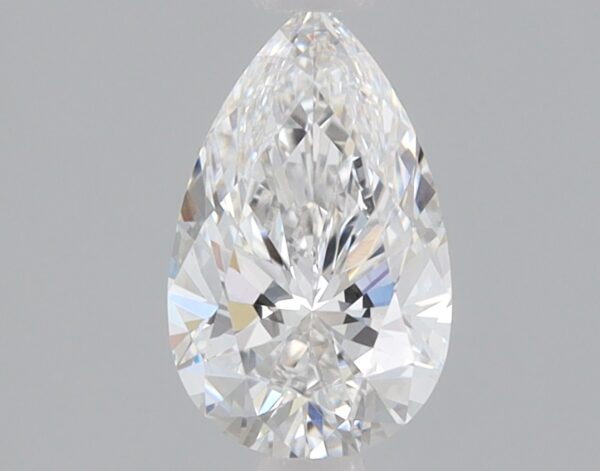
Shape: pear
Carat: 0.84
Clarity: VVS2
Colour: D
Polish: EX
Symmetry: EX
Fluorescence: NONE
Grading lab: IGI
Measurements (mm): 8.43 x 5.19 x 3.23